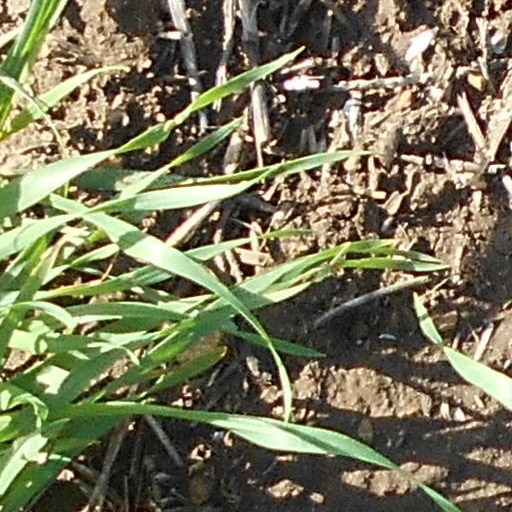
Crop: wheat